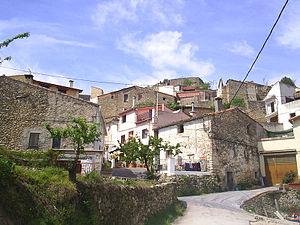
Planes, en castillan et officiellement, est une commune d'Espagne de la province d'Alicante dans la Communauté valencienne. Elle est située dans la comarque du Comtat et dans la zone à prédominance linguistique valencienne.